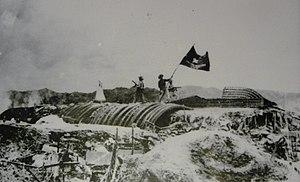
La bataille de Diên Biên Phu est un moment clé de la guerre d'Indochine qui se déroula du 20 novembre 1953 au 7 mai 1954 et qui opposa, au Tonkin, les forces de l'Union française aux forces du Việt Minh, dans le nord du Viet Nam actuel.
La 308ᵉ division vietnamienne, ou Sư đoàn 308 en vietnamien, est une unité militaire créée pendant la guerre d'Indochine par les forces vietminh pour lutter contre les troupes de l'Union française. Il s'agit de la première grande unité vietminh créée officiellement le 6 juin 1948. Elle était constituée au départ de volontaires provenant de Phuc Yen, Vinh Yen et Hanoï. Ses bataillons permettront de constituer plus tard l'ossature des divisions 312 et 351.
Cette page concerne l'année 1954 du calendrier grégorien.
L’Indochine française est un territoire de l'ancien empire colonial français, dont elle était la possession la plus riche et la plus peuplée. Officiellement nommée Union indochinoise puis Fédération indochinoise, elle fut fondée en 1887 et regroupait, jusqu'à sa disparition en 1954, diverses entités possédées ou dominées par la France en Extrême-Orient : trois pays d'Asie du Sud-Est aujourd'hui indépendants, le Vietnam, le Laos et le Cambodge, ainsi qu'une portion de territoire chinois située dans l'actuelle province du Guangdong.
Kou Voravong est un homme politique laotien, né le 6 décembre 1914 à Savannakhet et mort le 18 septembre 1954 à Vientiane, assassiné dans l'exercice de sa fonction de ministre de la Défense. Il fut l'un des chefs de la résistance anti-japonaise pendant la Seconde Guerre mondiale puis anti-Lao Issara de l'après-guerre. À partir de 1941, il fut également chef de district, gouverneur de province, député et ministre dans le Gouvernement royal.